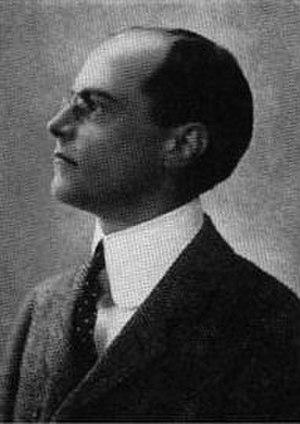
Charles Harold John Hamilton, né le 8 août 1876 et mort le 24 décembre 1961, est un écrivain anglais. Travaillant principalement pour la presse magazine hebdomadaire, il est considéré comme l'un des auteurs les plus prolifiques de l'histoire, avec plus de cent millions de mots publiés.